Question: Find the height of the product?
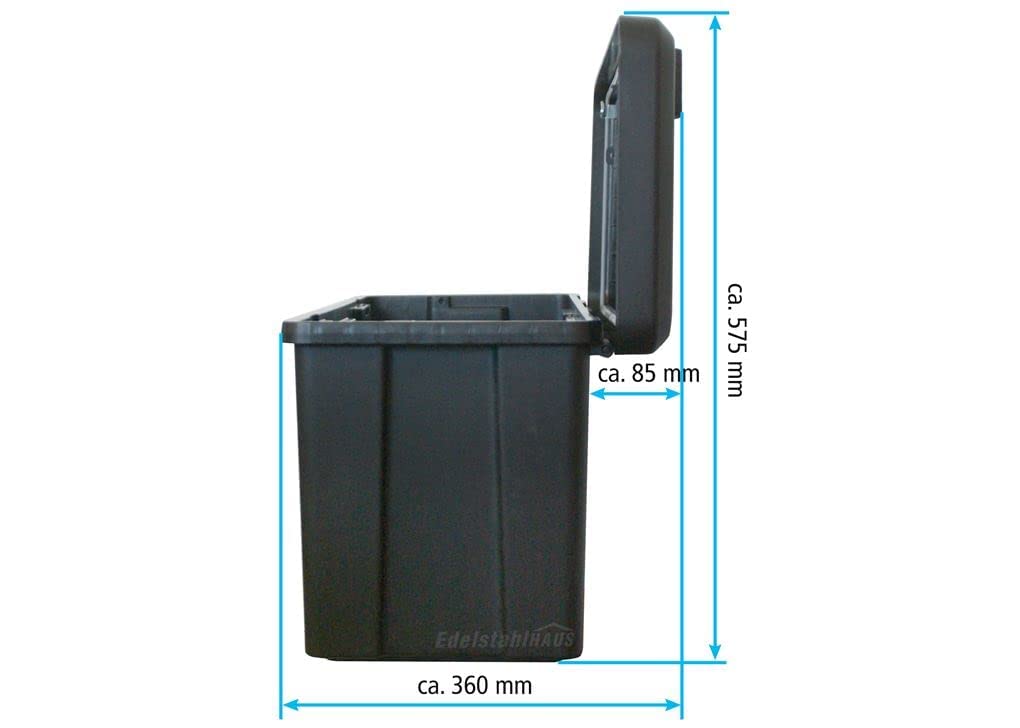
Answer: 575.0 millimetre